Richard Lynch Cotton

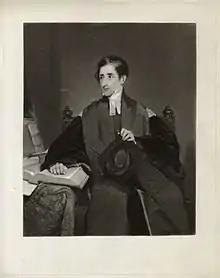
Richard Lynch Cotton

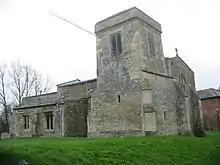
St James' parish church in Denchworth, Berkshire, where Cotton was vicar from 1823 to 1838

Richard Lynch Cotton (14 August 17948 December 1880) was a British vicar and academic administrator at the University of Oxford.